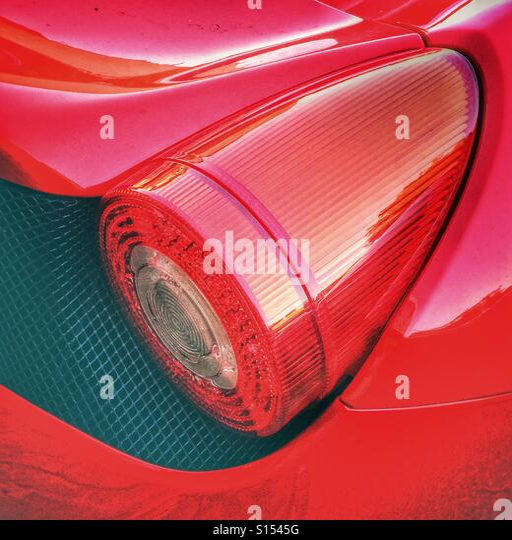
the rear light on a car